Navajo music

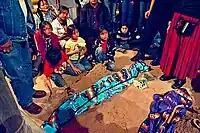
Residents of Fort Defiance, Arizona play a round of Navajo Shoegame.

Long ago when the animals roamed the earth they came together to play , or the Navajo moccasin game. (Giant) and Owl discussed putting a game together and they came up with the Navajo Shoegame. There is a story that goes with this, however it remains only to be heard orally by a Diné.